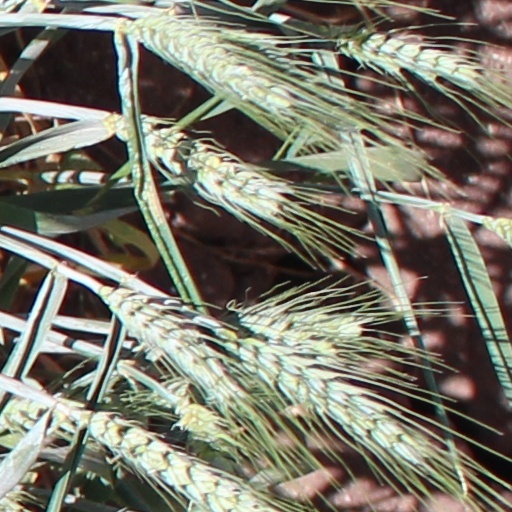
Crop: wheat